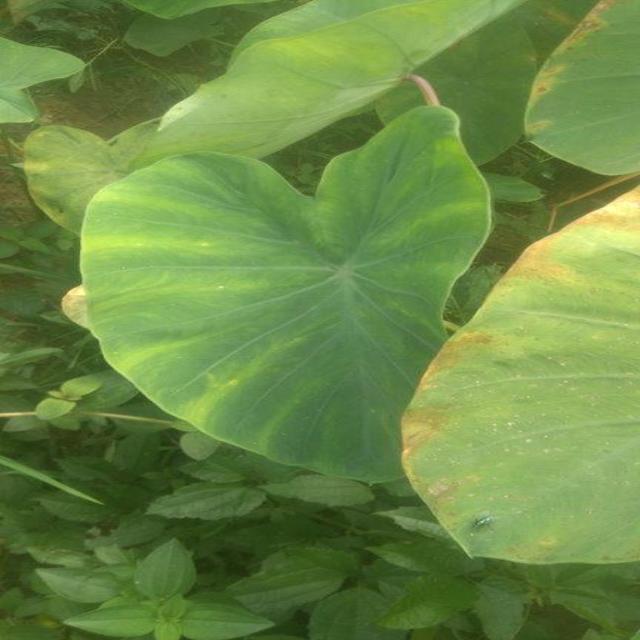
Label: Early_Blight